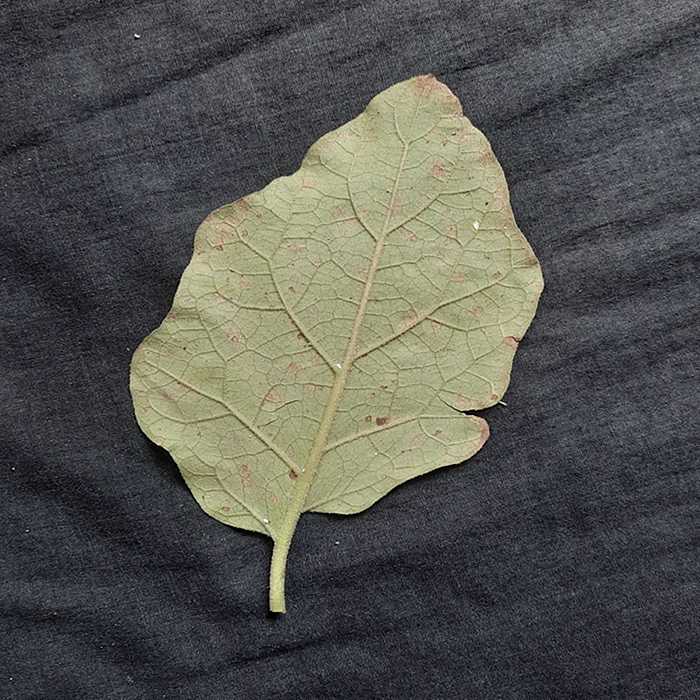
Plant: Eggplant
Label: Eggplant Cercopora leaf spot